Tundu Lissu

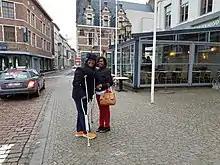
Tundu Lissu with wife Alicia in Belgium, where he was undergoing treatment and rehabilitation

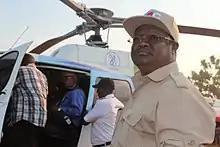
Lissu in Kibaigwa, Dodoma, during the 2015 general elections campaign

In the afternoon of 7 September 2017 during a parliamentary session break, Lissu, whilst in his car, was shot multiple times and seriously injured by unknown assailants in the parking lot of his parliamentary residence in Area D, Dodoma. This happened a few weeks after Lissu indicated publicly that certain people instructed by IGP Sirro had been stalking him for weeks.